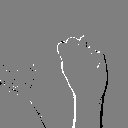
ASL letter: n